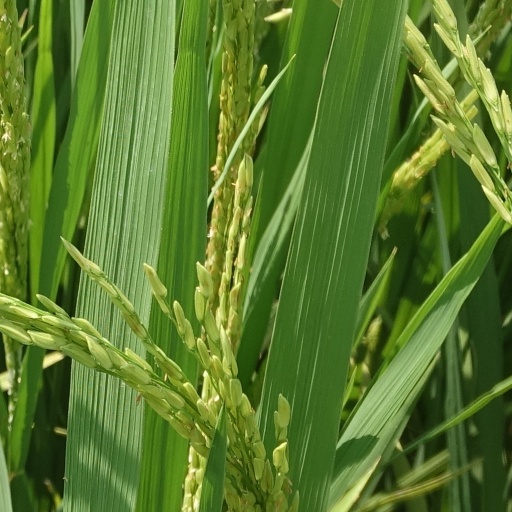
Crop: rice